Palings Building

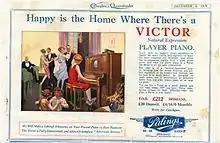
Title: Illustrated advertisement from the supplement to The Christmas Queenslander, 5 December 1929

Palings Building was one of a set of four office buildings erected in 1885, adjacent to the old Brisbane Town Hall in Queen Street. They were constructed for Dr Power, WH Paling and Co. of Sydney, and JS Manwaring, at a cost of .